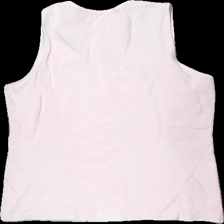
View: back
Type: Tank top
Category: Ladies
Brand: Kappahl
Colors: Pink
Material: 100% bomull
Cut: C-collar
Size: 48
Season: All
Stains: Major
Damage: svett fläckar
Damage location: middle left
Damage 2: svett fläckar
Damage 2 location: middle right
Damage 3: smuts fläckar
Damage 3 location: bottom center
Price range: <50
Recommended usage: Export
Description: ljusrosa linne